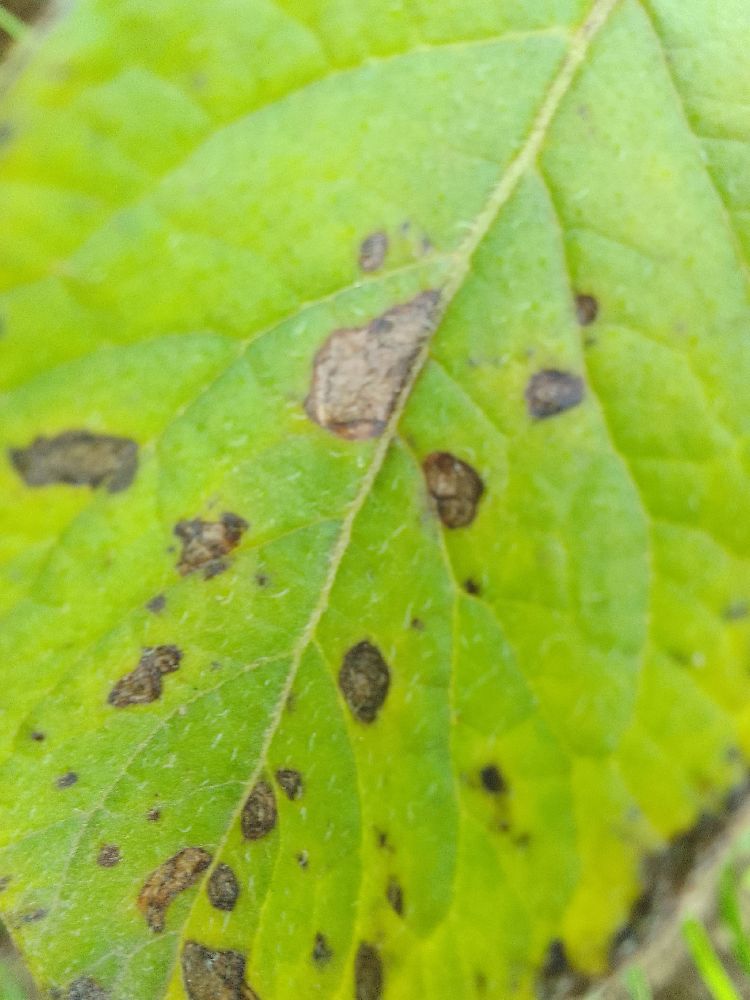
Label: Early blight